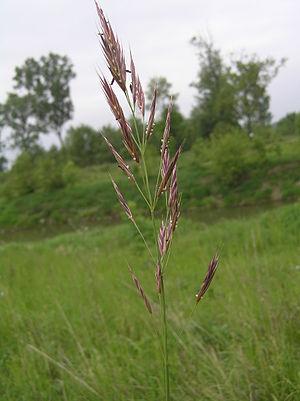
La flore du massif des Vosges se répartit entre un étage collinéen, un étage montagnard et un étage subalpin. L'étage collinéen s'étend jusqu'à 500 mètres d'altitude environ. Entre 500 et 1 000 mètres se situe l'étage montagnard, puis au-delà, l'étage subalpin dont le point culminant est le Grand Ballon, à 1 424 mètres. Les différentes conditions environnementales sont à l'origine d'une végétation variée. Du fait de l'orientation nord-sud de la zone montagneuse, il existe un contraste marqué entre l'est et l'ouest, les vents d'ouest apportant les précipitations qui tombent en abondance sur le versant lorrain et les sommets, alors que le versant alsacien est plus sec.
Cette liste de Tracheophyta de Bosnie-Herzégovine, ainsi que d’espèces introduites est un aperçu incomplet d’espèces de mousses, de fougères, de gymnospermes et d’angiospermes citées dans la littérature disponible en langues bosniaque, croate, serbe et serbo-croate. Cet aperçu n’inclue pas des espèces cultivées ni celles occasionnellement introduites.
Le Brome dressé, ou Brome érigé, Bromus erectus, synonyme Bromopsis erecta, est une plante herbacée vivace de la famille des Poacées. Elle est caractéristique des prairies calcicoles de type Mésobromion.